Turriff

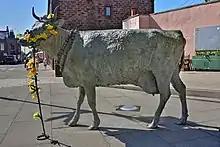
Statue commemorating the Turra Coo

The Knights Templar appear to have had a base in the area, and a nearby site is still known as "Temple Brae".